Guilin Scenic Area

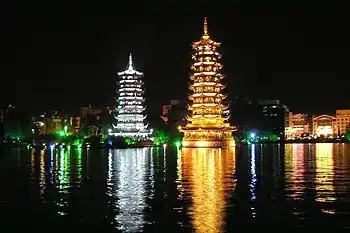
Night view of Shan Lake.

The topography of Guilin is characterized by its karst limestone formations, with mountains predominantly composed of green stone and covered by evergreen vegetation. These mountains are noted for their distinctive and unusual shapes, integral to the region's natural heritage.